Pilot Knob State Park

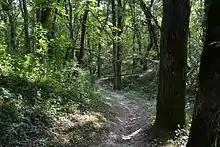
Trail area with a culvert in the center

The original trail features three random rubble limestone culverts that cross gullies. They measure from to in length and in width. The trails and culverts form a historic district.